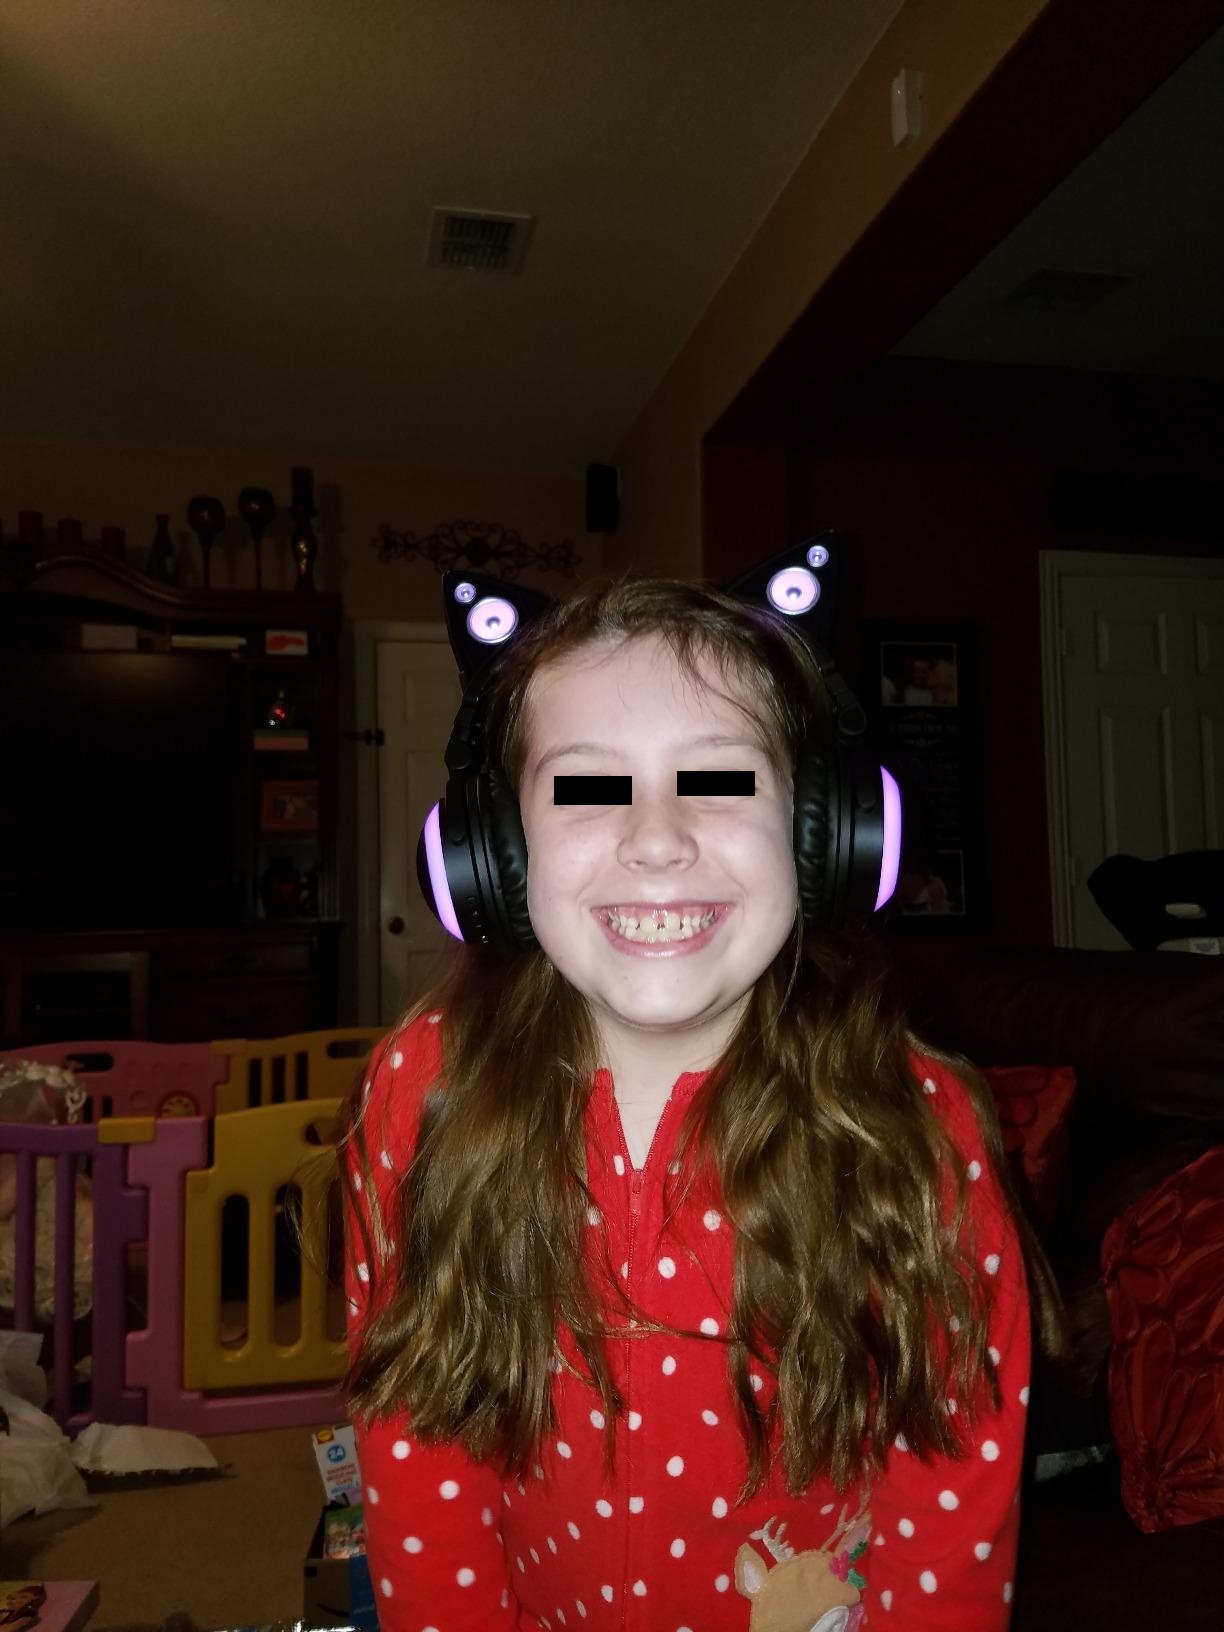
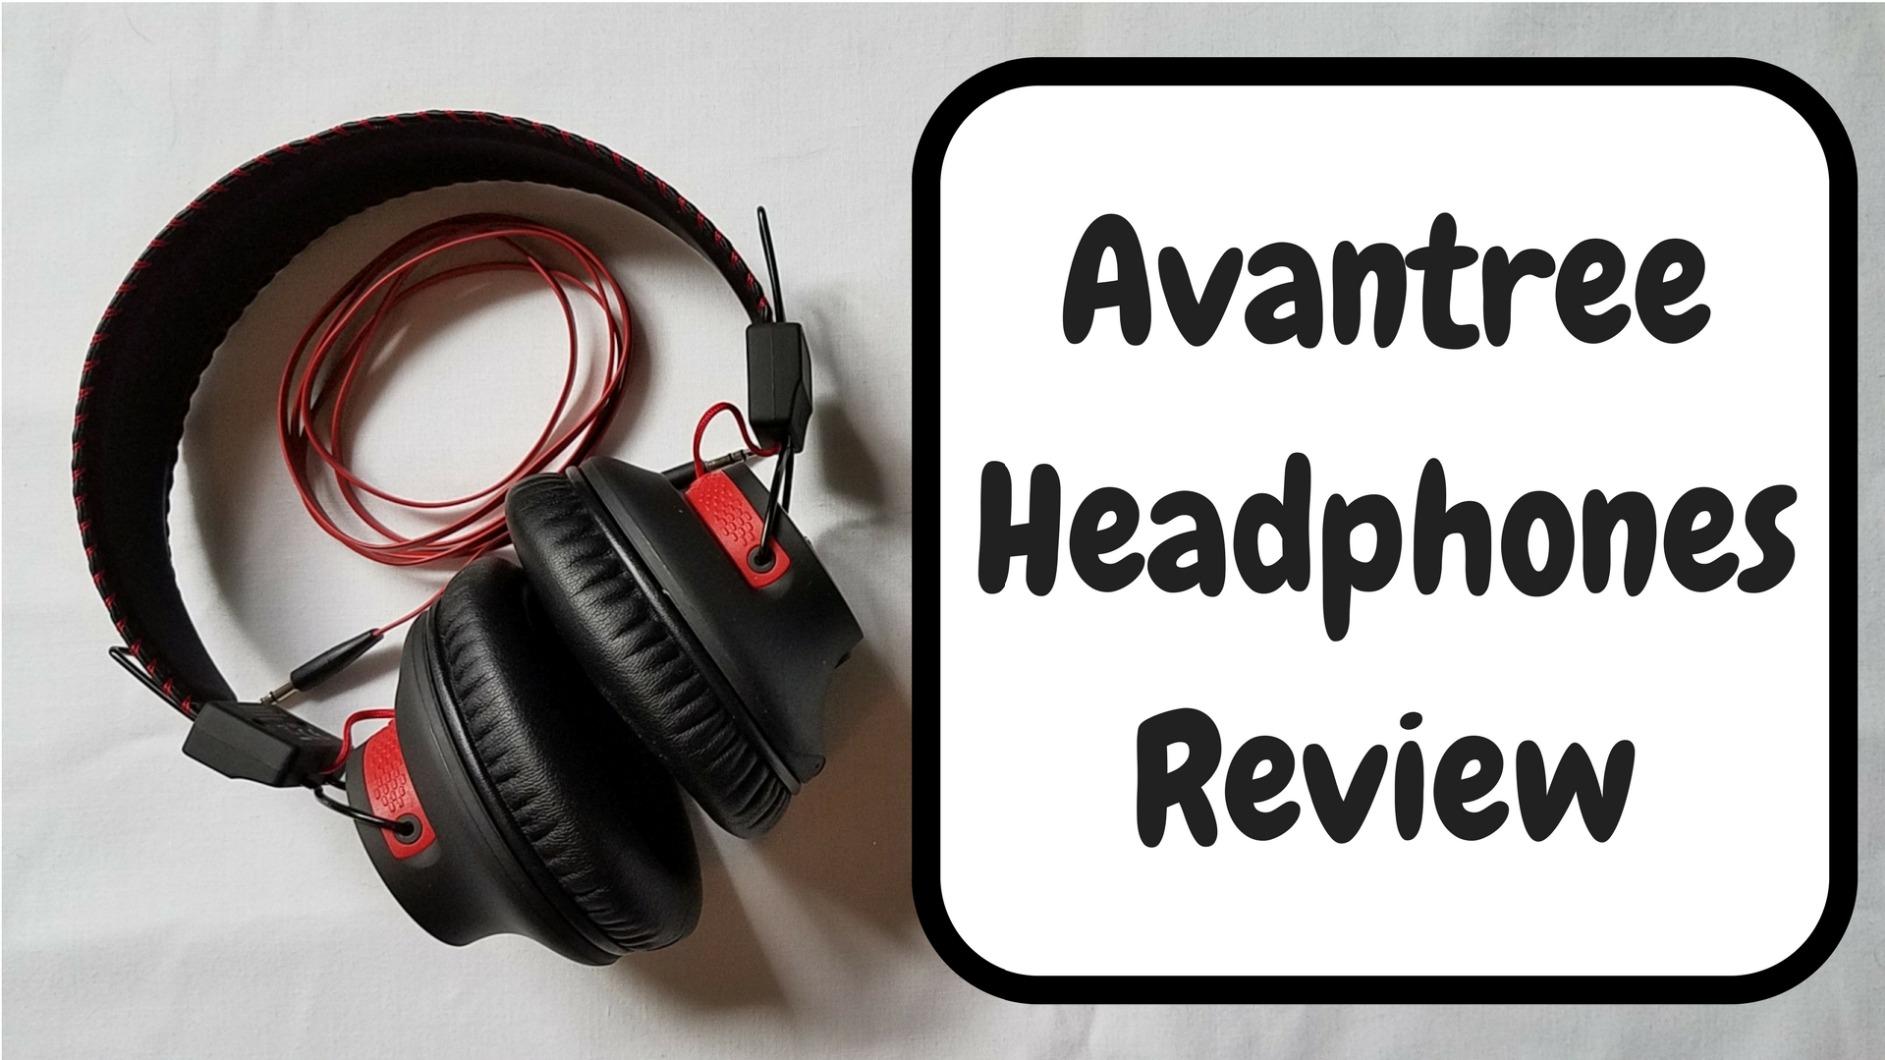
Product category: headphones
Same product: no